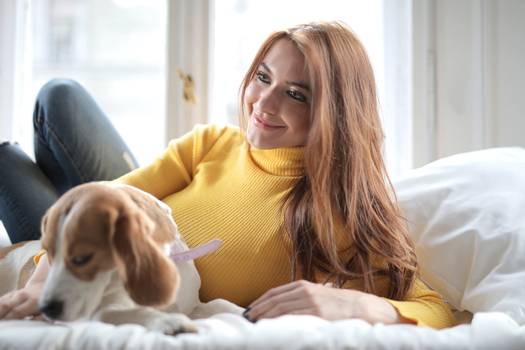
Label: No Watermark